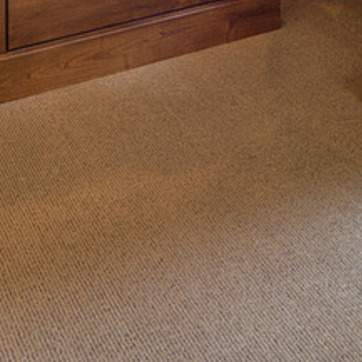
Material: carpet